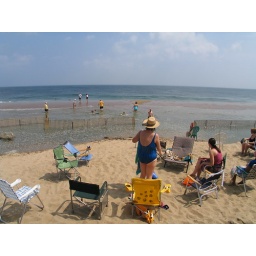
Watching as an unusally high tide washes over the sand bar and floods the beach.